Christian Daniel

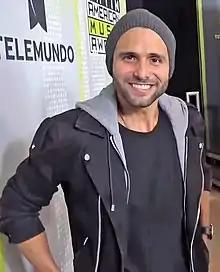
Daniel interviewed by Dulce Osuna in 2018

Daniel was born in 1984 in Santurce, San Juan, Puerto Rico, to a Puerto Rican mother and a Puerto Rican father.